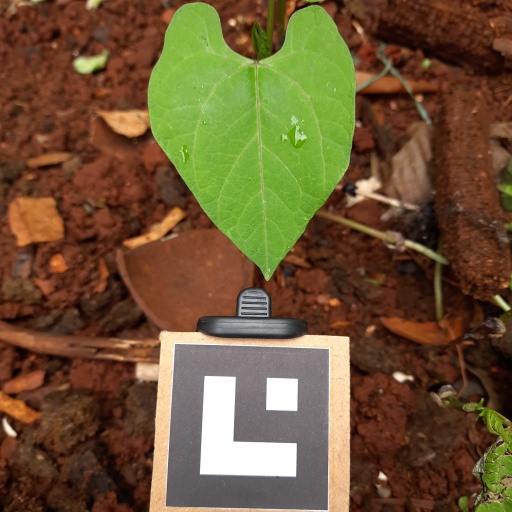
Observations: flat surface, no eating holes, with water drops, under shade